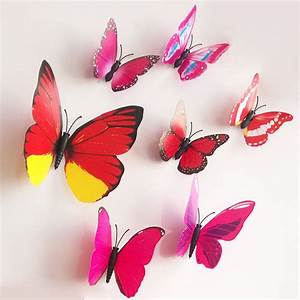
Label: butterfly